University of Palangka Raya

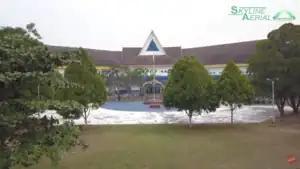
Palangka Raya University Rector Complex

The University of Palangka Raya (UPR) is a state university located in Palangka Raya,